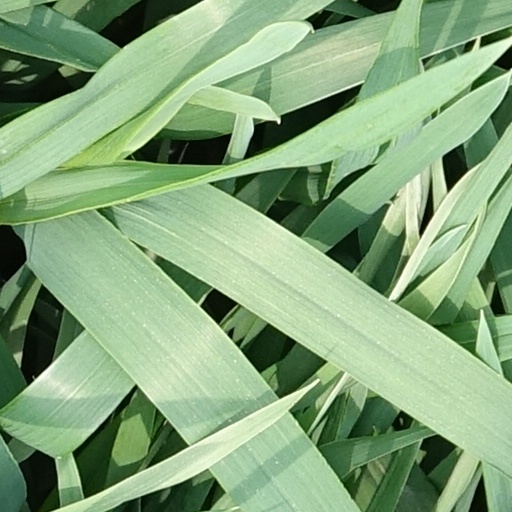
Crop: wheat